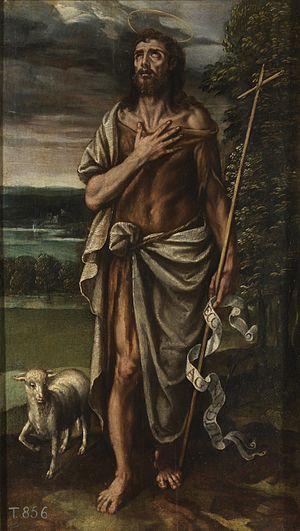
Alejandro de Loarte est un peintre baroque espagnol, spécialisé dans la nature morte.